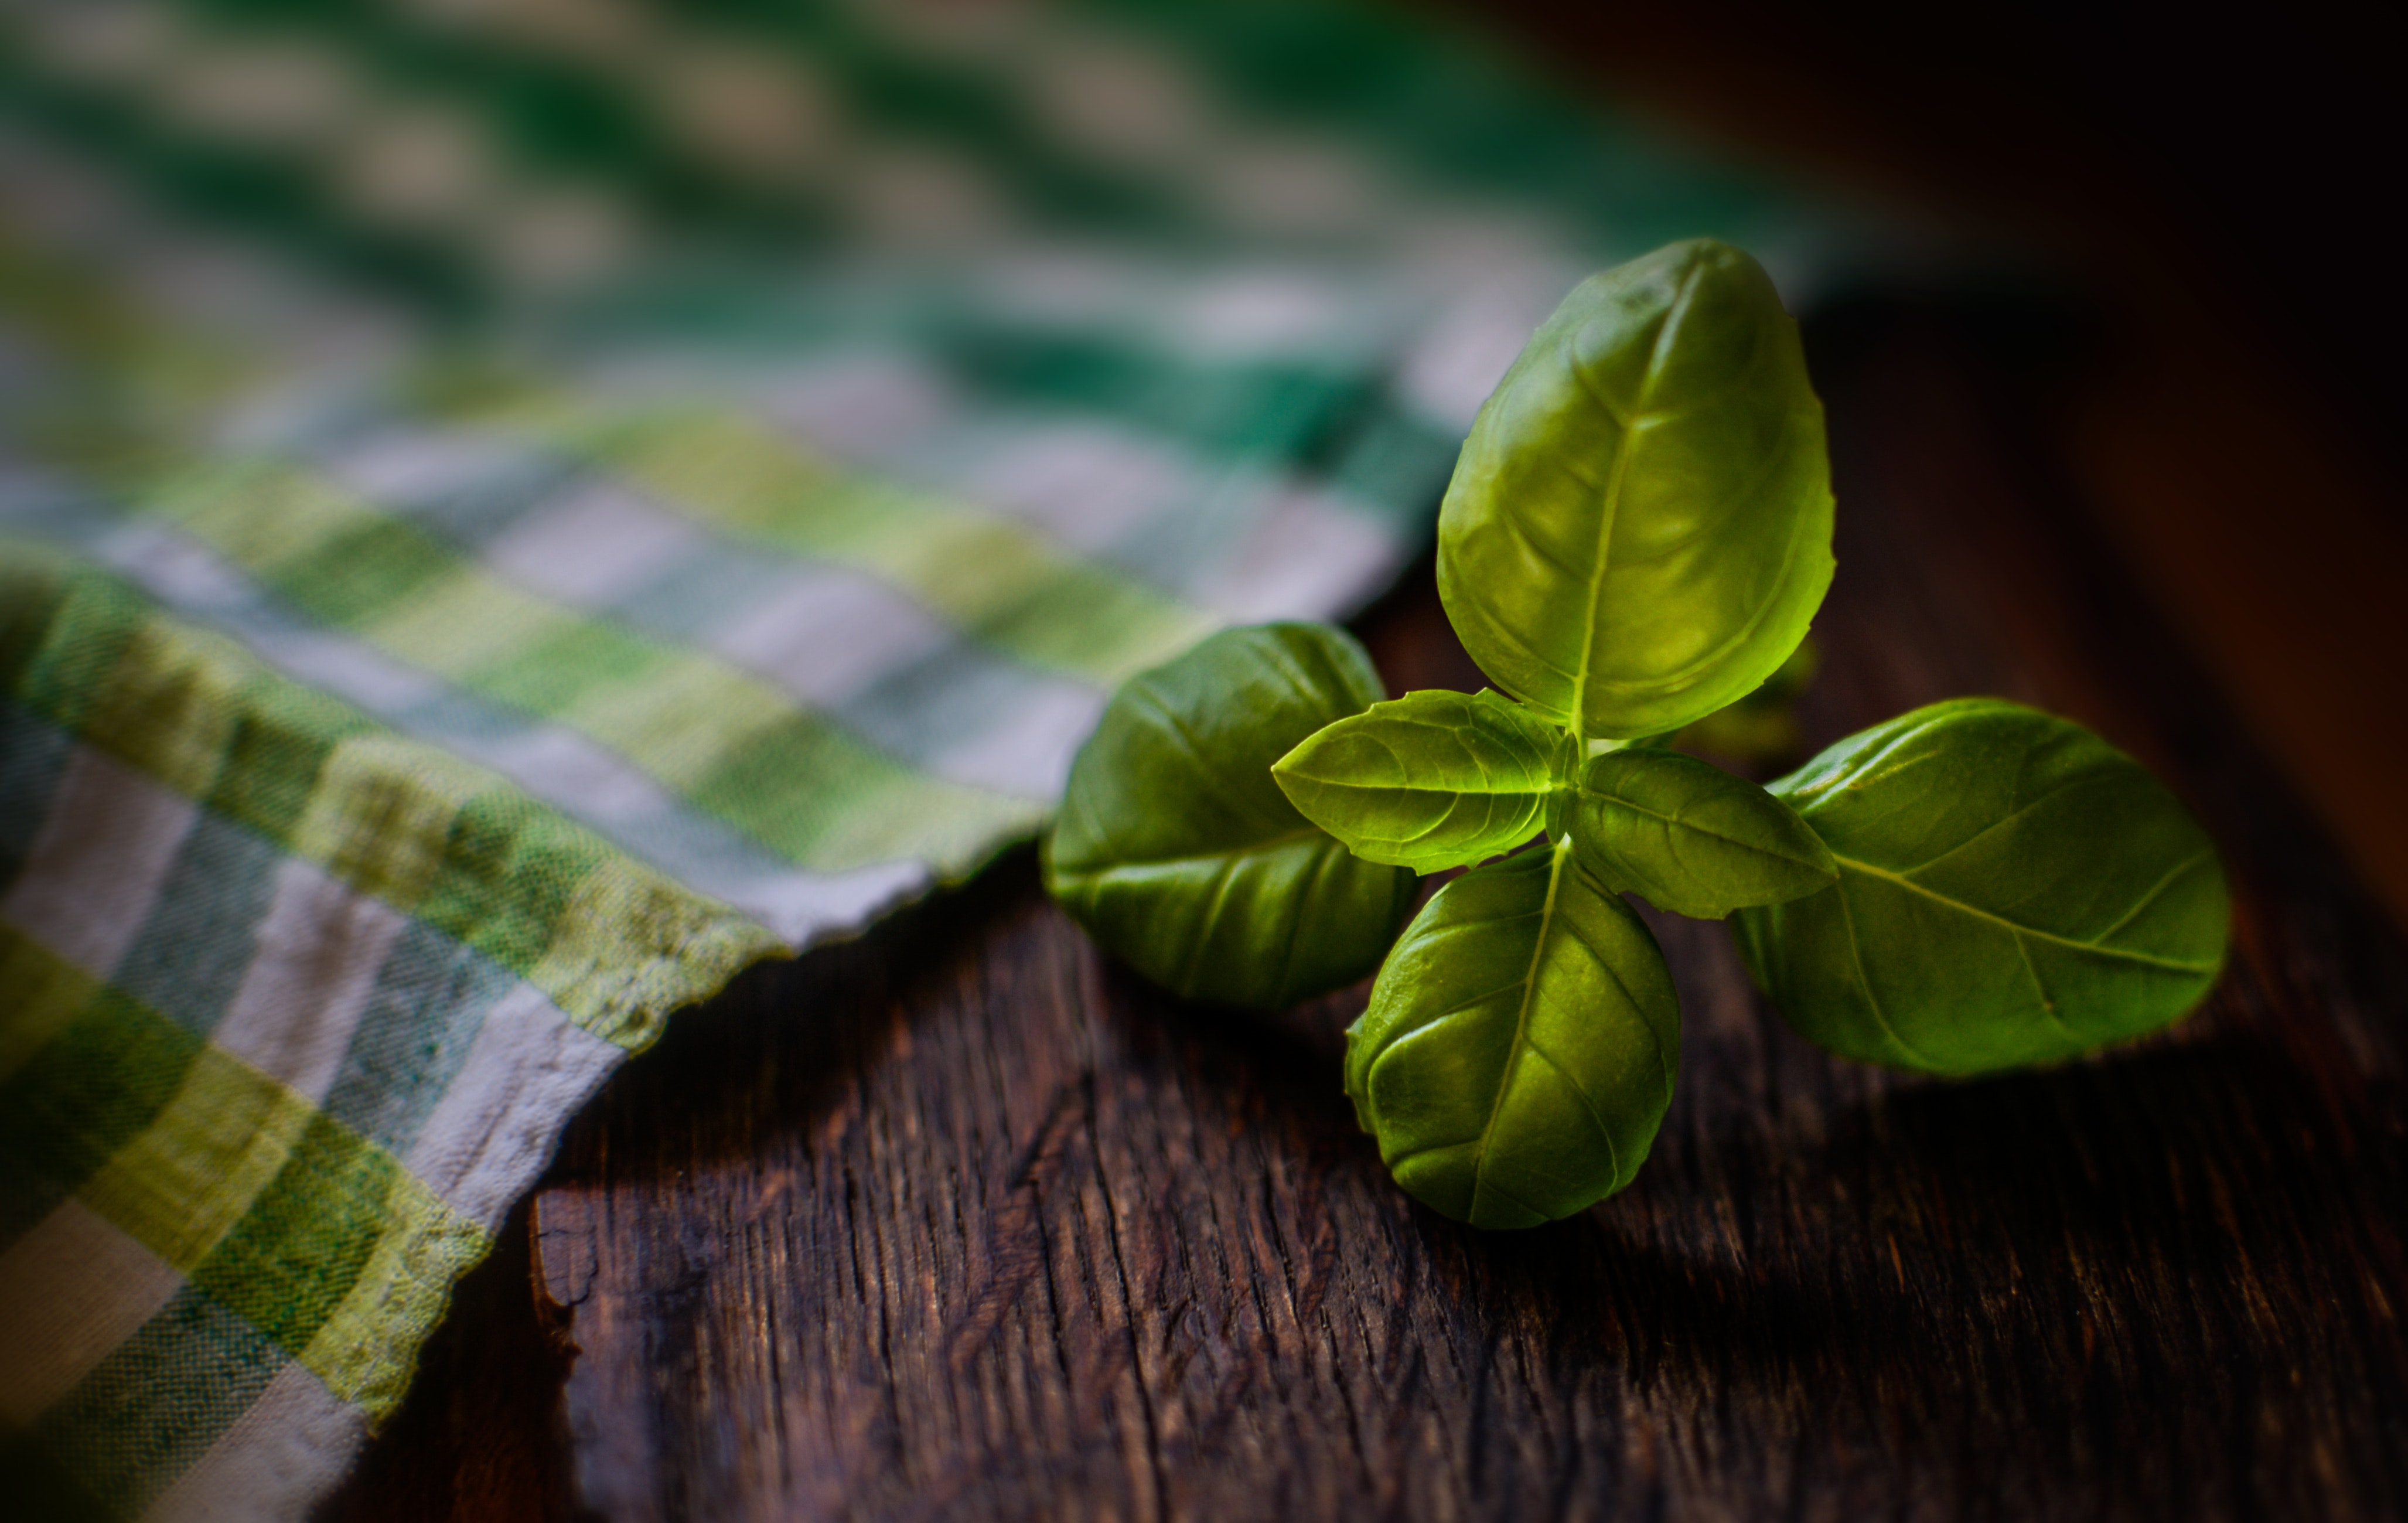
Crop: unknown
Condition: basil